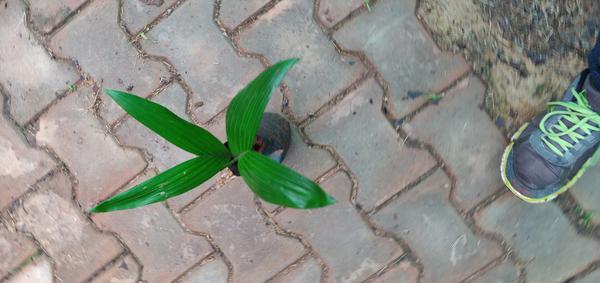
Plant: Betel_Nut